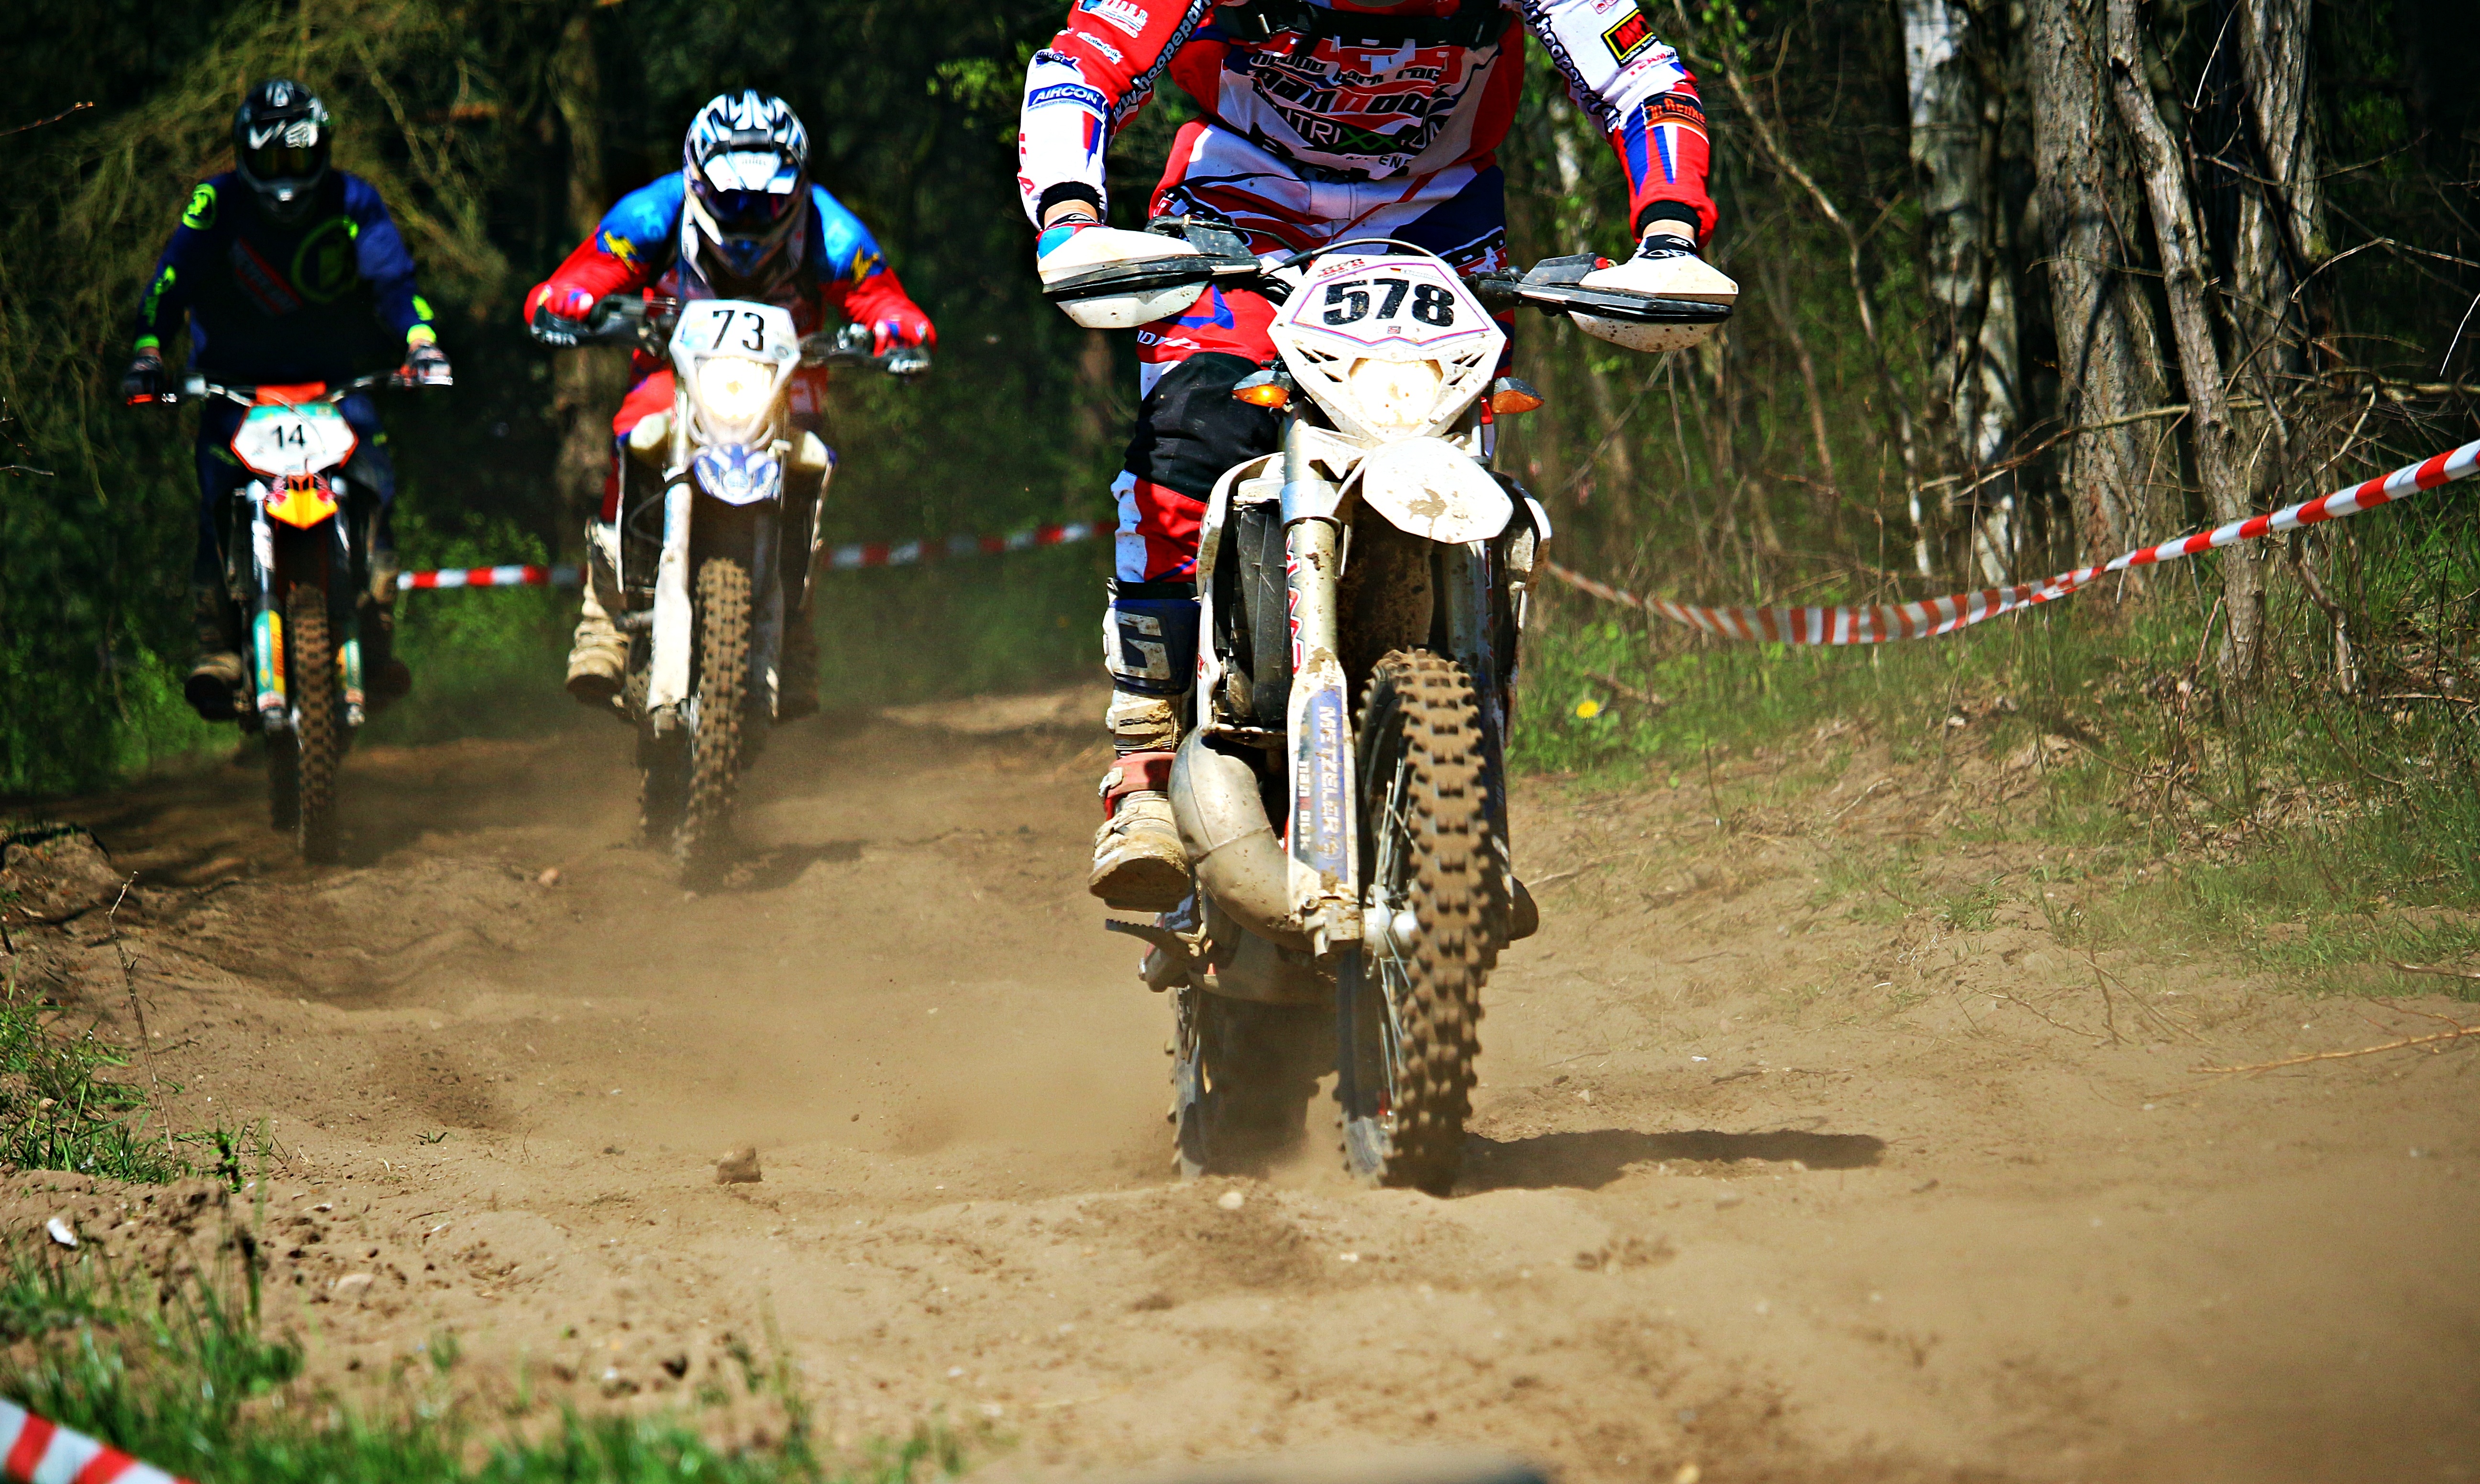
sand, bicycle, vehicle, motorcycle, motocross, soil, cross, extreme sport, mountain bike, race, sports, racing, motorsport, freeride, enduro, mountain biking, freestyle motocross, motocross ride, motorcycle sport, motorcycle racing, cycle sport, downhill mountain biking, off roading, endurocross